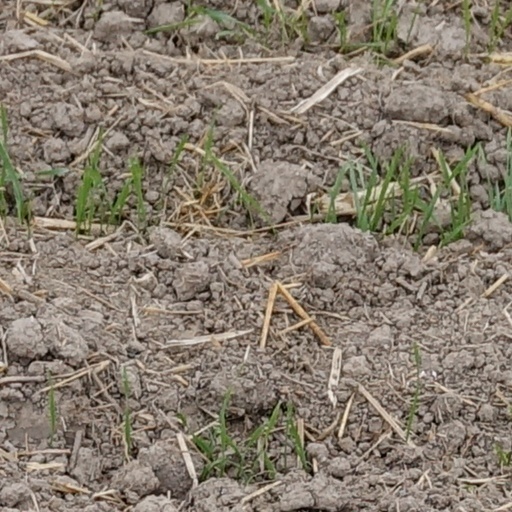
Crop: wheat